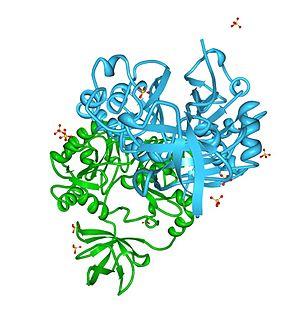
L'aminométhyltransférase, ou protéine T, est une aminotransférase qui catalyse la réaction :